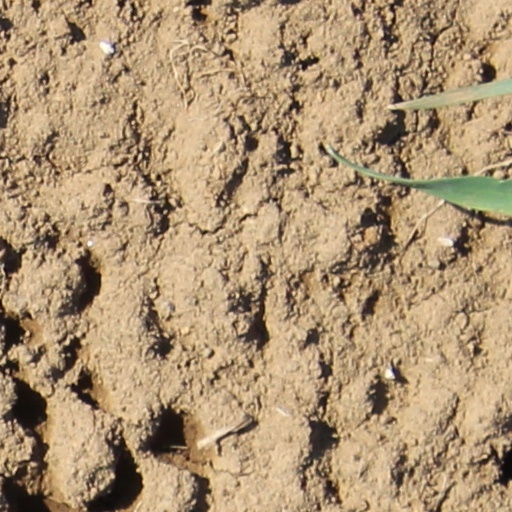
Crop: wheat